Anders Eldrup

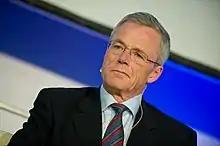
Anders Eldrup in 2010

Anders Eldrup (born October 30, 1948) is a Danish business leader who for years has been a central figure in Danish politics and business. He was previously Permanent Secretary at the Danish Ministry of Finance, and since 2001 Eldrup has taken the position as CEO. First directing the Danish oil and gas company DONG (an abbreviation for Danish Oil and Natural Gas), then from 2006 CEO of DONG Energy – the result of one of Denmark's largest mergers in history between DONG and five other Danish energy companies.